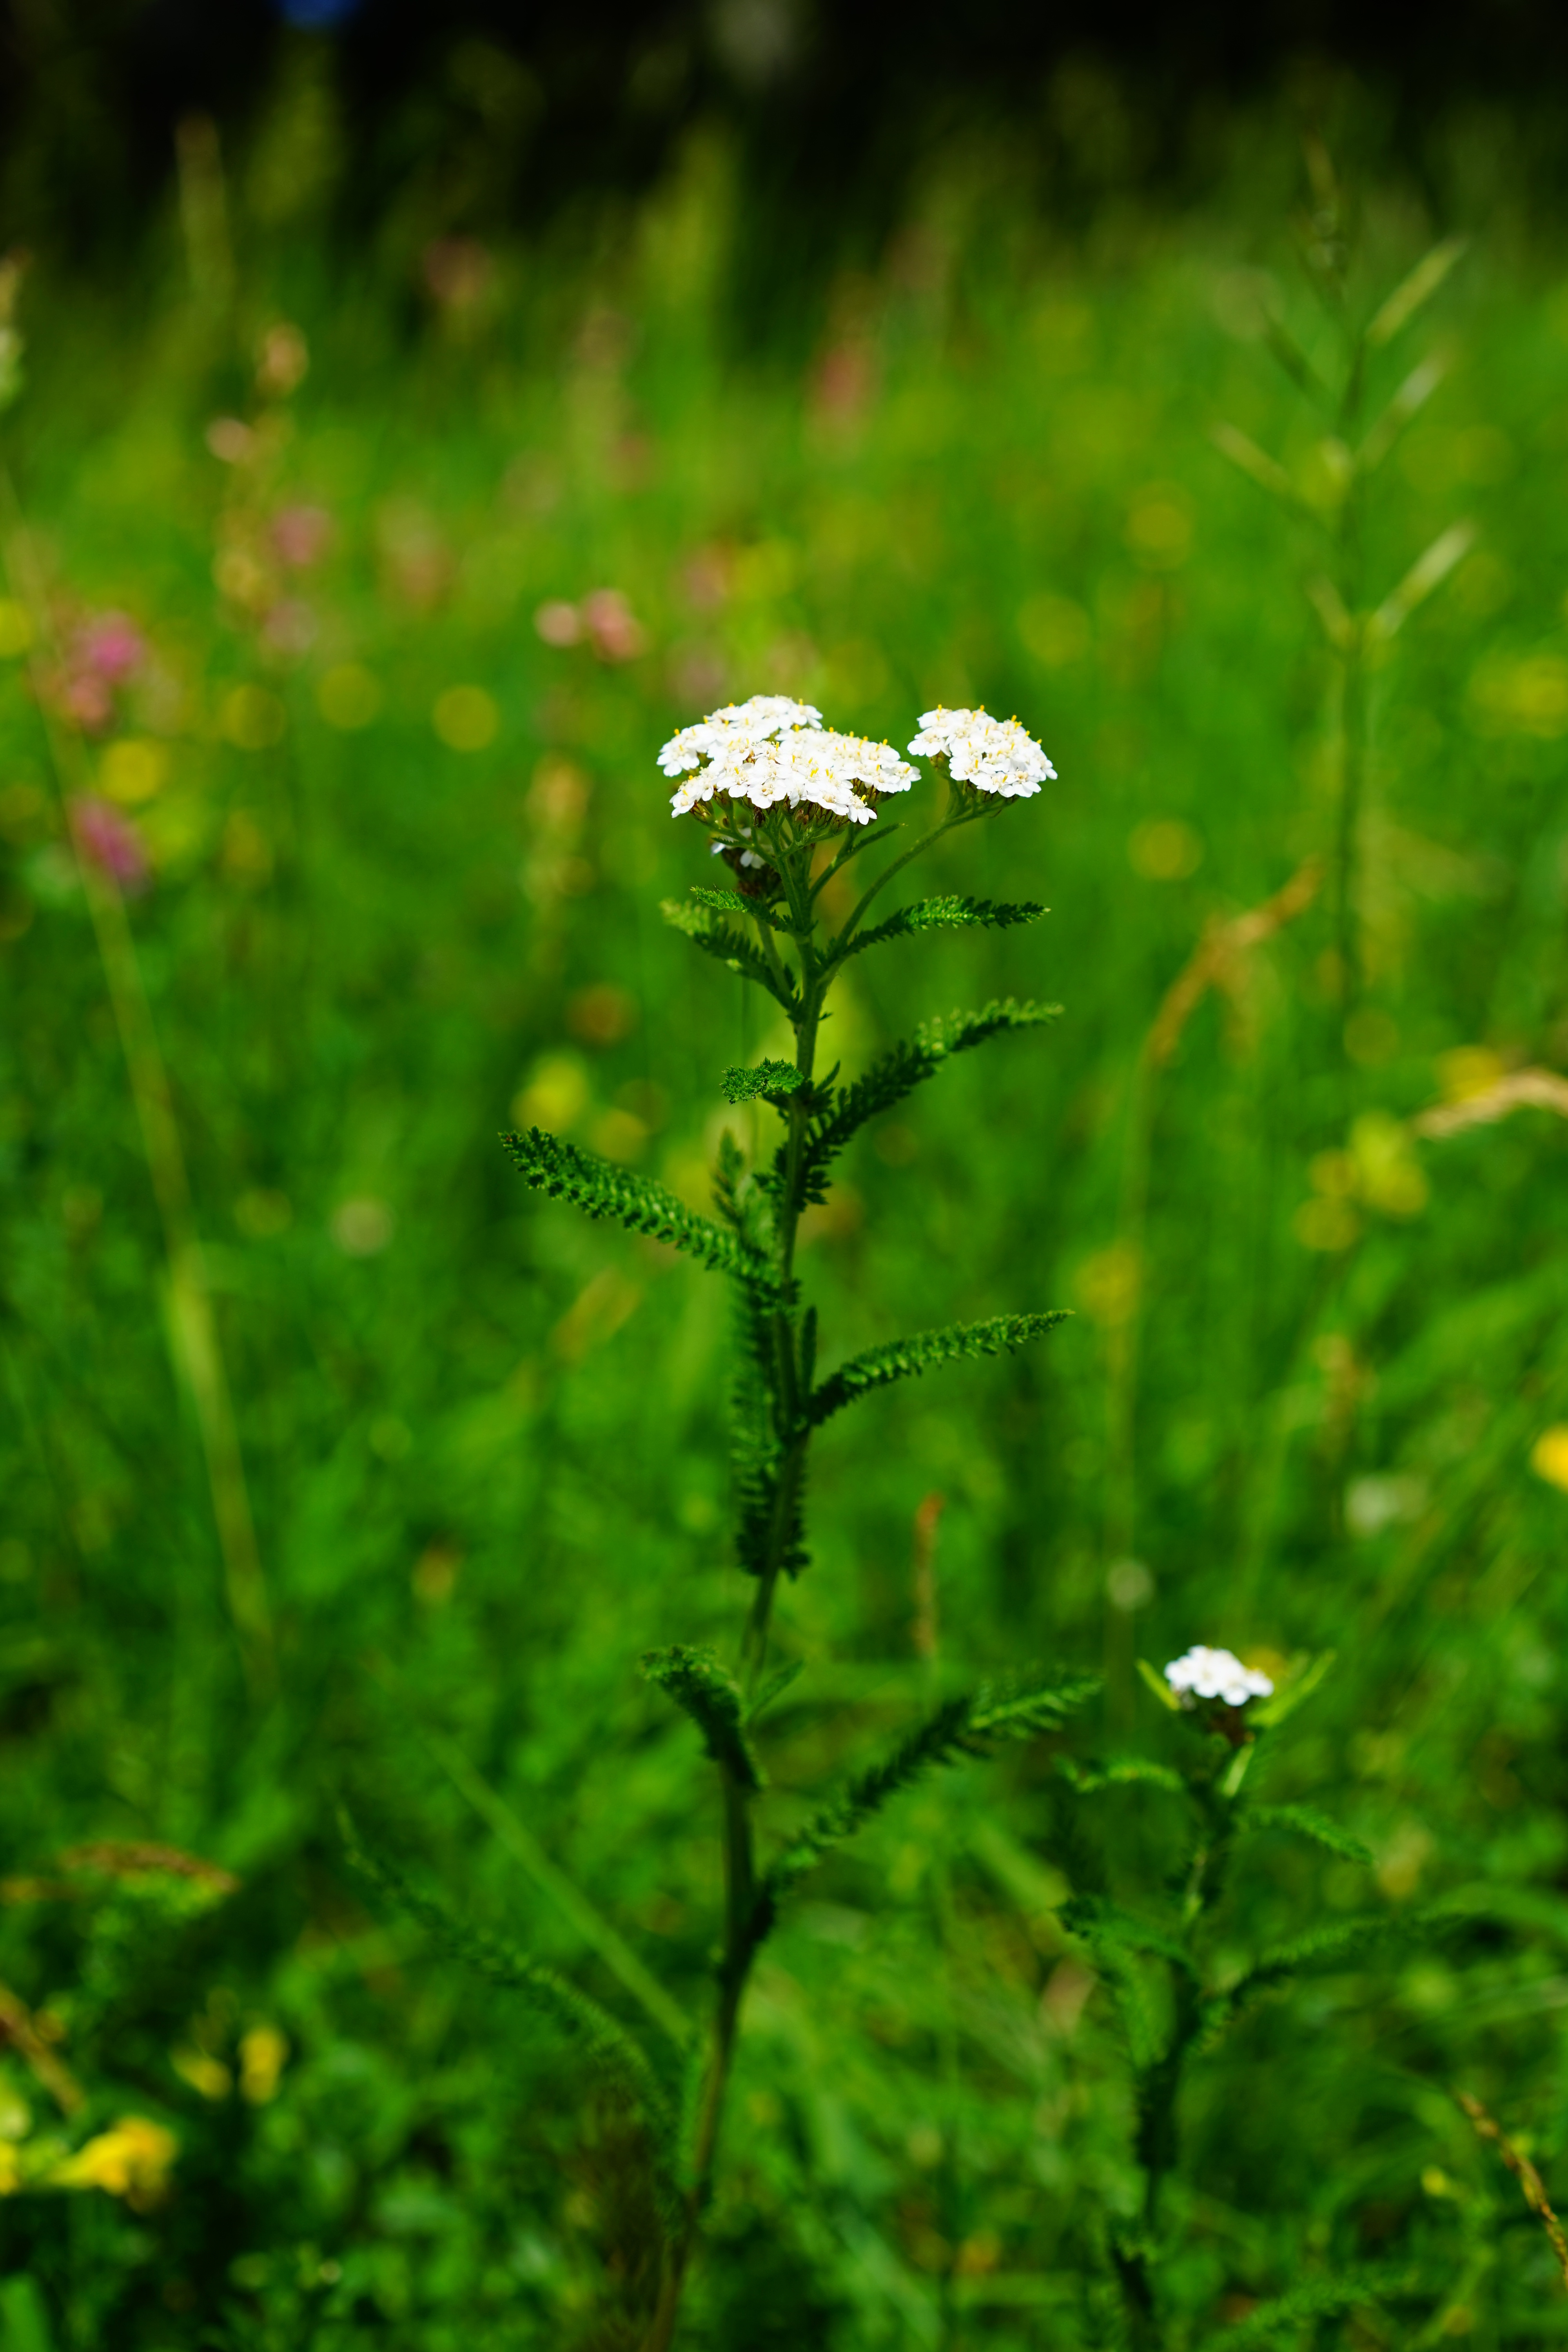
nature, blossom, plant, white, field, meadow, prairie, leaf, flower, bloom, green, herb, botany, flora, cut, wildflower, grassland, asteraceae, woodland, habitat, yarrow, achillea, gallon, vicente, medicinal plant, macro photography, inflorescence, chervil, cattail, flowering plant, daisy family, achillea millefolium, blueme, milfoil, barbune, tummy ache herbal, wild bienenpfeffer, bolick, dusendblad, edelgarb, pheasant herb, field sheaf, gachheil, gachelkraut, gaerwel, garawa, sheaf, sheaf herb, garbewurz, garwe, garwel, gerbel, gerwel, gollenkraut, god hand, gransine, grensing, barbecue herbs, gr nkraut singing, gruettblom, hasenschardele, herigottruckenkraut, jude herb, jungfrauaugbroen, jungfrauenaug, virgin herb, kachl, tile herb, kada, karpenkraut, karwekraut, cat nail, katzenohl, kervele, laemmlizungen, margaret herb, mannsleuterl, poorbloeme, raelk, clean chamfer, relicken, releke, relik, relitz, rippel, white reinfert, roeleke, roelitz, roelken, rohlegg, rohlei, roleg, rolegger, rolick, ruelkers, rulk, cutting herbs, shabab football club, cockroaches tomb, schapfgerwe, schaff sheaf, schafkarwe, sheep rib, sheep skis, sheep tongue, schapgarbe, schapgarwer, schiufkraut, schnitzelquaeck, schofgarb, schelkraut, tausendaugbraun, myriophyllum, tausendplat, wuntkrut, amount of time herb, land plant